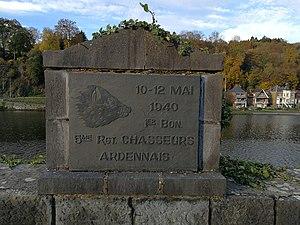
Plaque posée à l'entrée de l'ancien pont d'Yvoir en l'honneur du 1er bataillon, 5e régiment des Chasseurs ardennais. Il est situé rive droite, à l'endroit où un blindé allemand se fit détruire le 12 mai 1940. On y distingue une tête de sanglier, mascotte des Chasseurs ardenais. Sur la plaque, il est écrit: 10-12 mai 1940 1er Bon. 5me Rgt. Chasseurs ardennais This photo of immovable heritage has been taken in the Walloon Region
Le pont d'Anhée ou pont d'Yvoir est un pont routier enjambant la Meuse reliant Yvoir à Anhée.
Les chasseurs ardennais sont une unité de la composante terre de l'Armée belge, issue d'un projet de 1913 mais développée seulement dans l'entre-deux-guerres et qui s'illustre dans la Seconde Guerre mondiale. Elle n'est plus représentée que par le bataillon médian de chasseurs ardennais, un bataillon d'infanterie de l’armée belge basé à Marche-en-Famenne en Ardenne. Leur origine remonte à la transformation du 10ᵉ régiment de ligne. En 1940, lors de l'invasion allemande, les Chasseurs ardennais répartis en deux divisions mènent un combat retardateur en Ardenne, entraînant un retard d'une journée dans l'application du plan allemand, avant de rejoindre le reste de l'armée belge combattante sur la Dendre : ils participent à la bataille de la Lys, en défendant Deinze, Gottem et Vinkt.
Yvoir est une commune francophone de Belgique située en Région wallonne dans la province de Namur, ainsi qu’une localité où siège son administration.